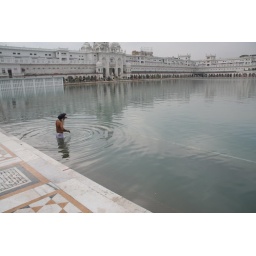
Taking a bath in the waters of the lake inside Amritsar's Golden Temple